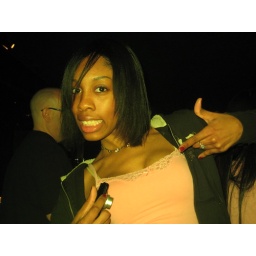
- shot with green tissue paper over the flashI think sasha is saying, 'check out ma bewbs'